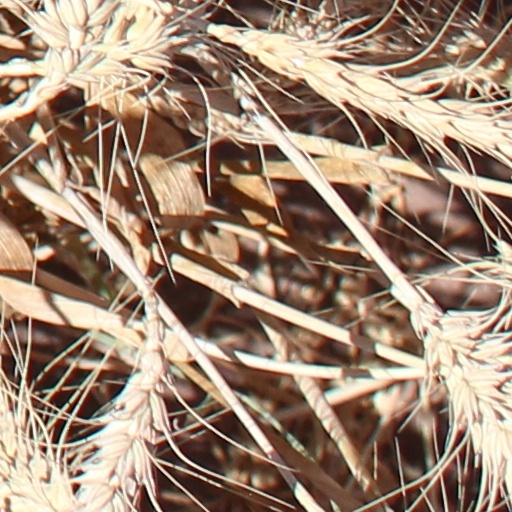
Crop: wheat